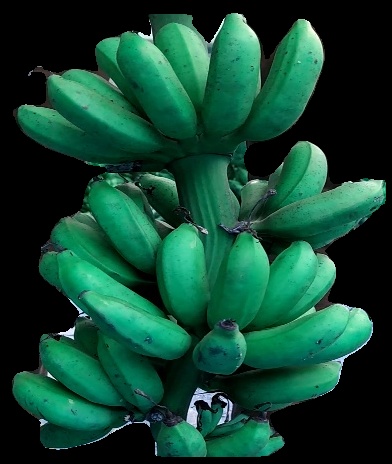
Variety: rasbale
Grade: grade3